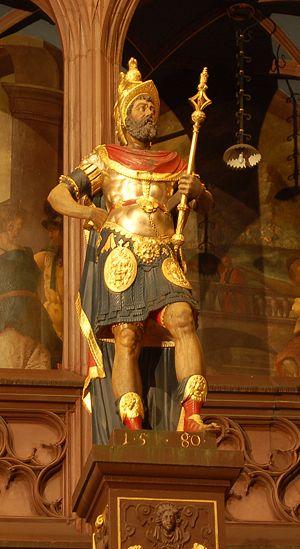
Statue de Lucius Munatius Plancus, Bâle, datant de 1580
Lucius Munatius Plancus, né en 87 av. J.-C. et décédé en 15 av. J.-C., est un homme politique de la fin de la République romaine et du début du règne d'Auguste.